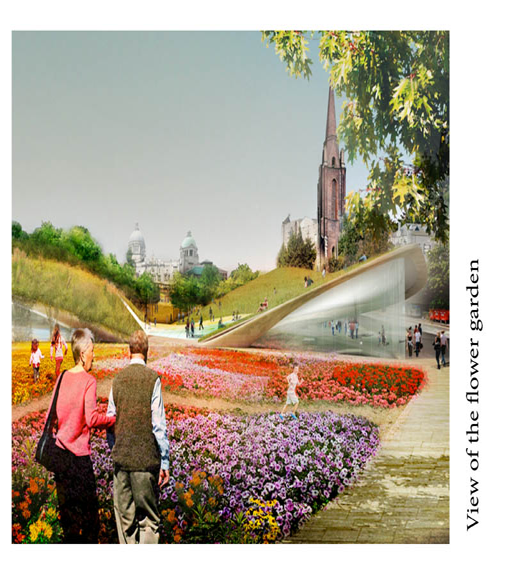
view of the flower garden